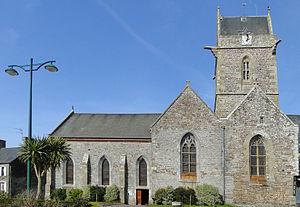
Eglise de Lingreville
Lingreville est une commune française, située dans le département de la Manche en région Normandie, peuplée de 1 011 habitants.